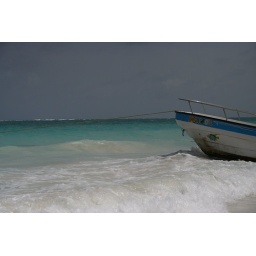
A fishing boat on the Paraiso beach in Tulum.